Mike Stanley (rower)

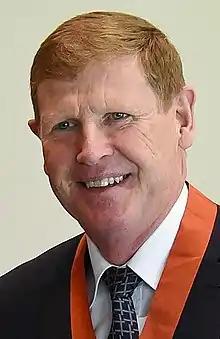
Stanley in 2017

Michael Rowland Stanley (born 6 November 1957) is a New Zealand sports administrator and former representative rower. He was a two-time world champion and represented New Zealand at the 1984 Los Angeles Olympics. Stanley has since 2009 been the president of the New Zealand Olympic Committee.